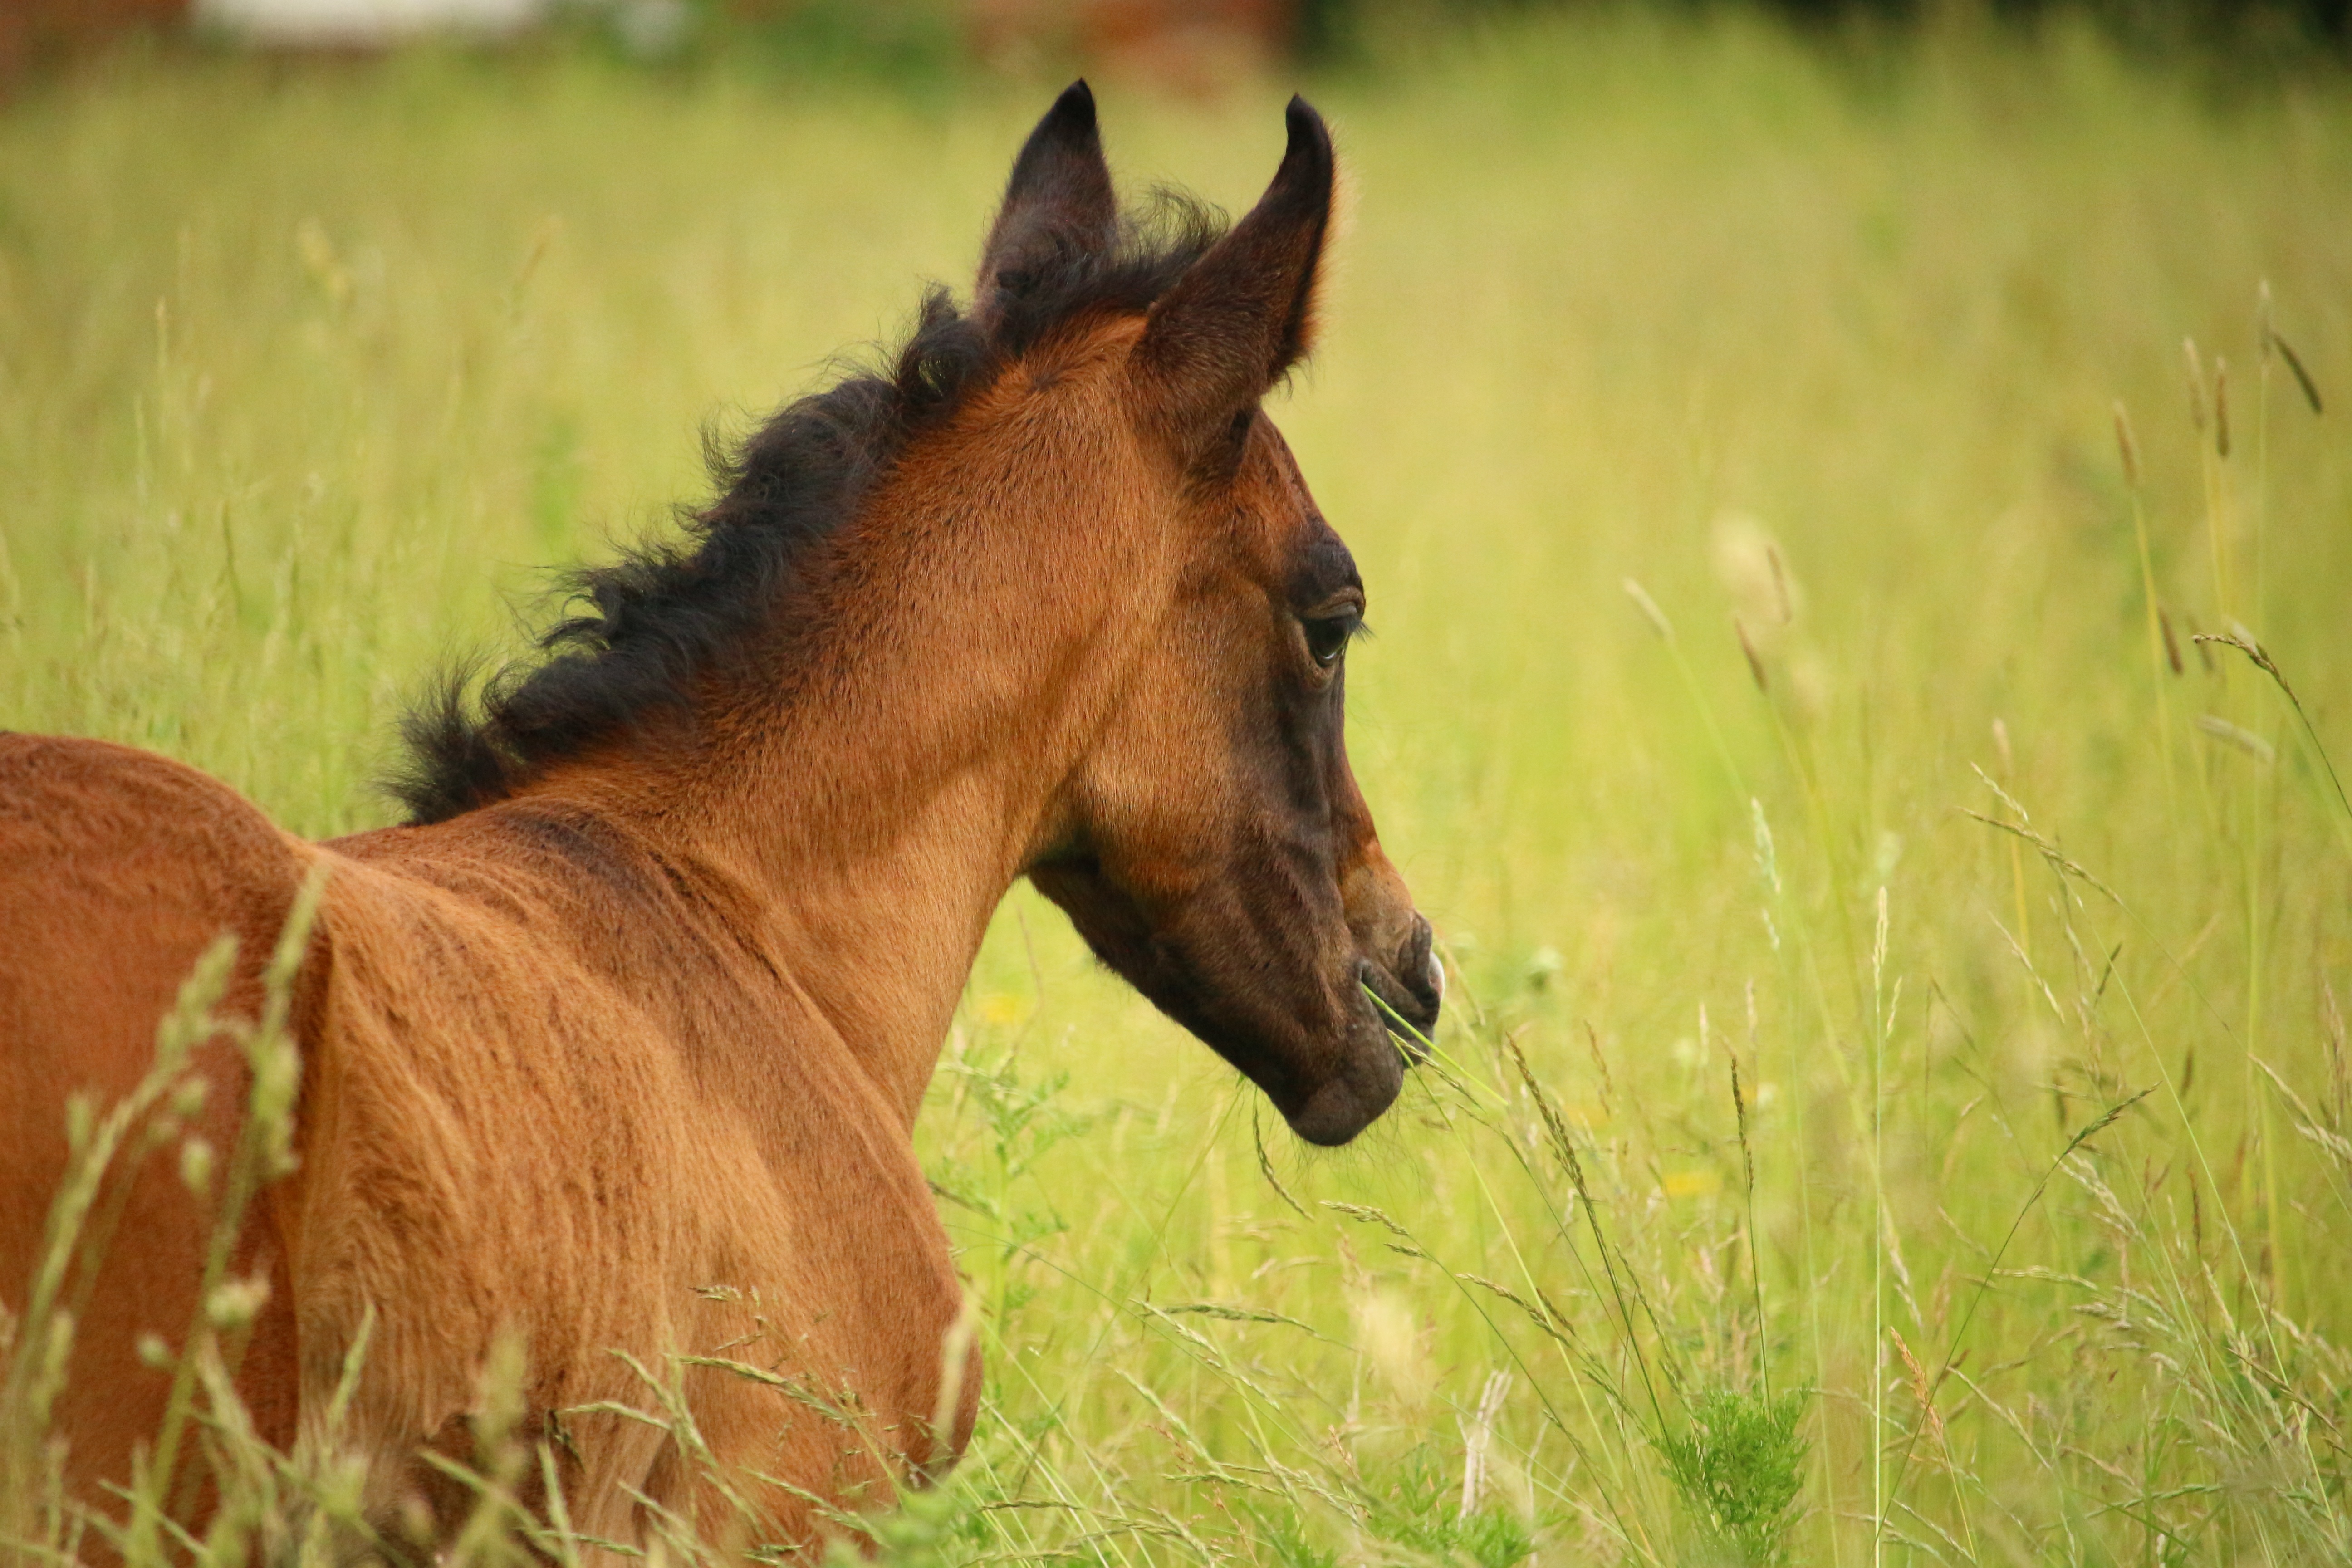
grass, meadow, prairie, pasture, grazing, horse, mammal, stallion, mane, fauna, grassland, vertebrate, mare, foal, colt, thoroughbred arabian, brown mold, suckling, horse like mammal, mustang horse